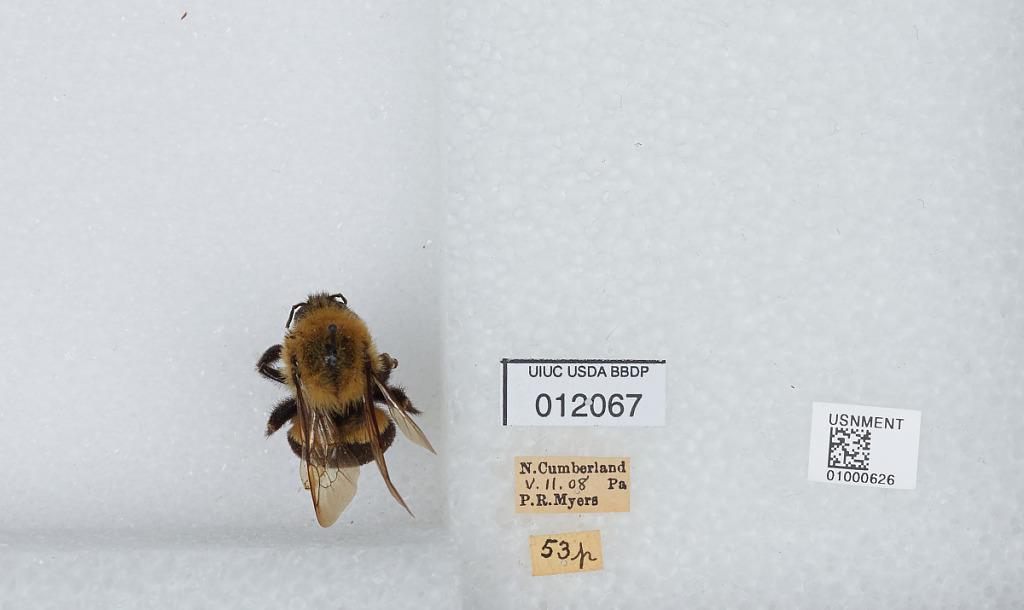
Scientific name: Bombus (Pyrobombus) impatiens Cresson
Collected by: P. Myers
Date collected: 1908-5-11
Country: United States
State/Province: Pennsylvania
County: Cumberland
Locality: New Cumberland
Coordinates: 40.2292, -76.8739